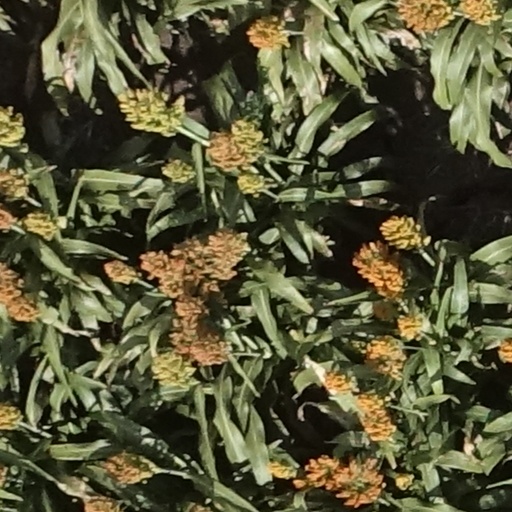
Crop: sorghum